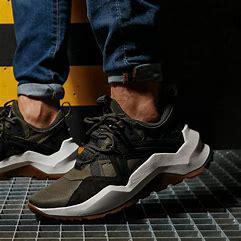
Brand: Timberland
Model: Madbury